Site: brandenburg
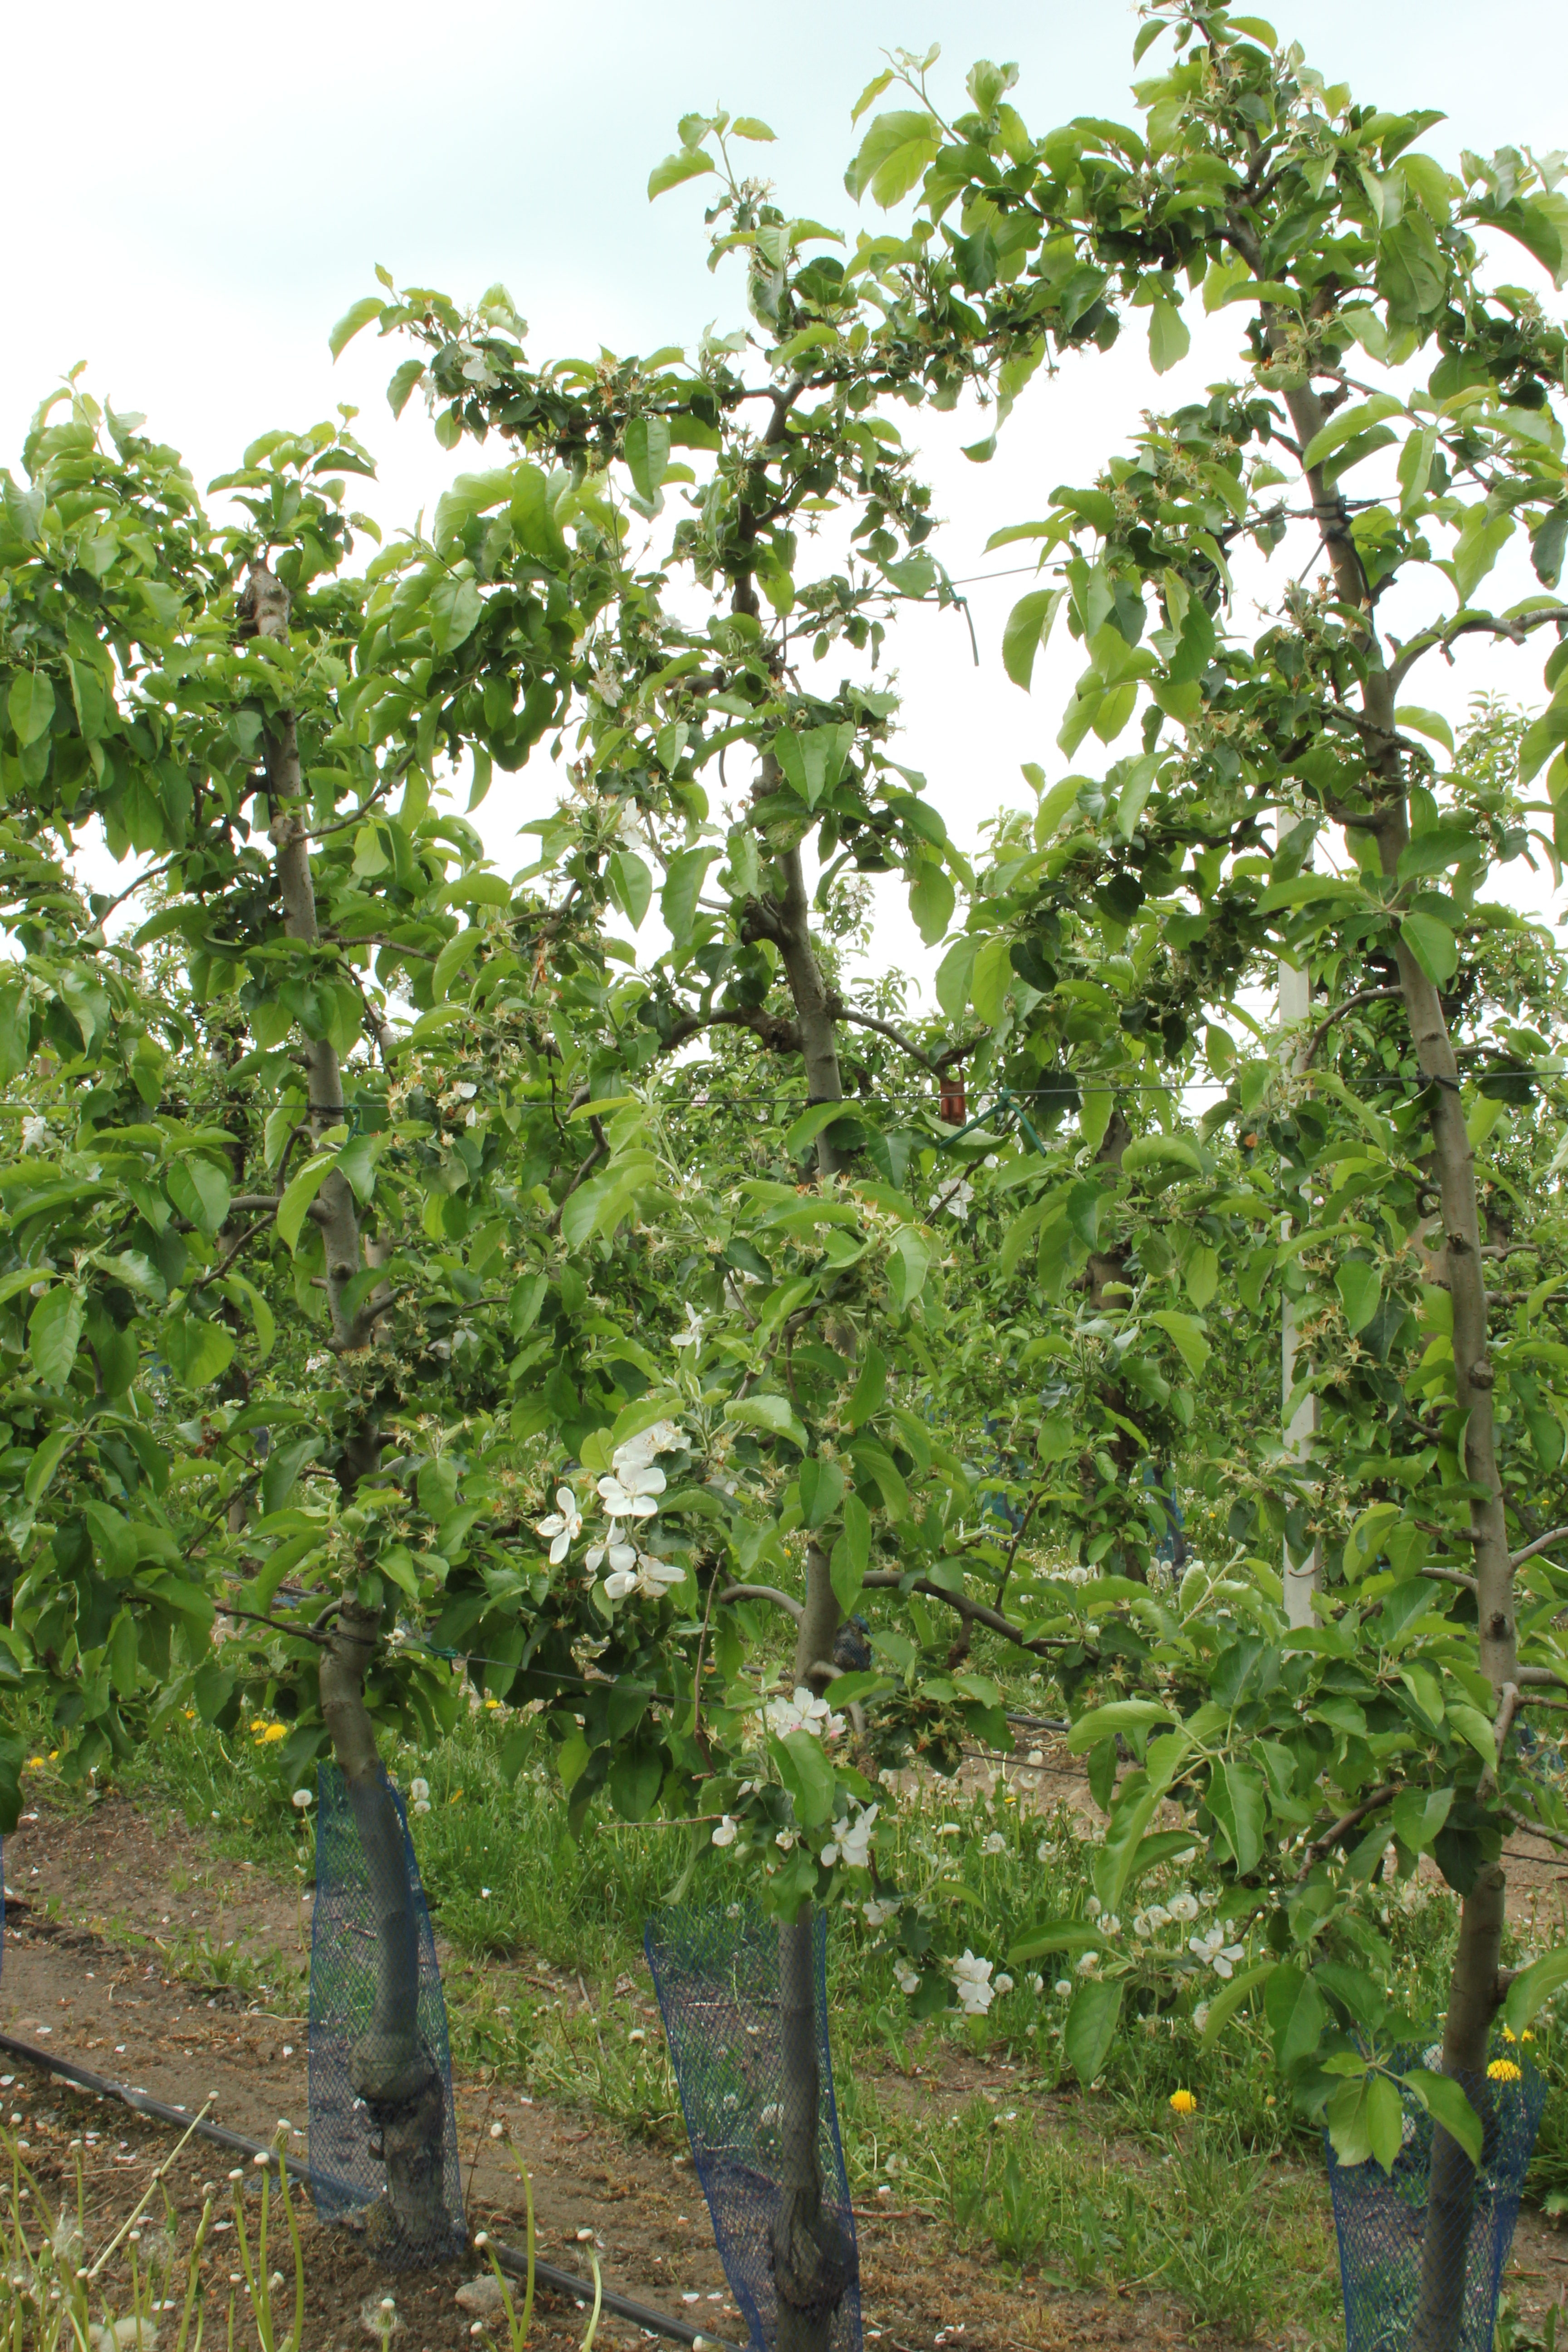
Growth stage (BBCH 67): Flowering